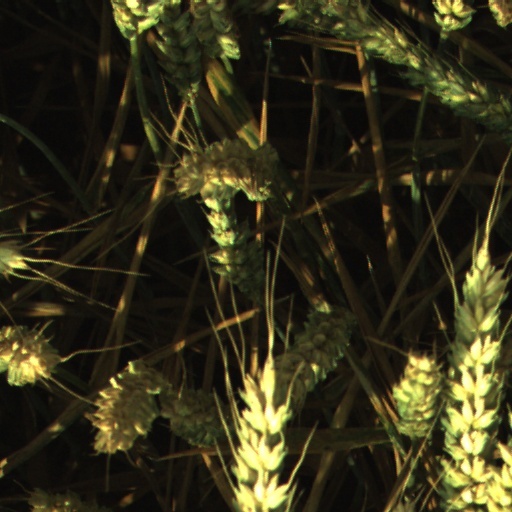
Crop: wheat